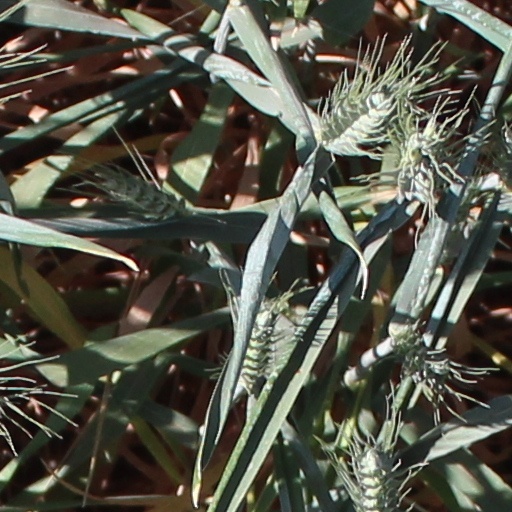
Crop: wheat